Sigrid Combüchen

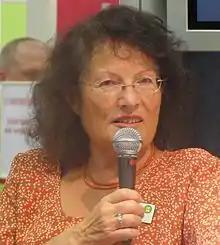
Sigrid Combüchen in 2010.

Sigrid Combüchen (born 16 January 1942) is a Swedish novelist, essayist, literary critic and journalist.